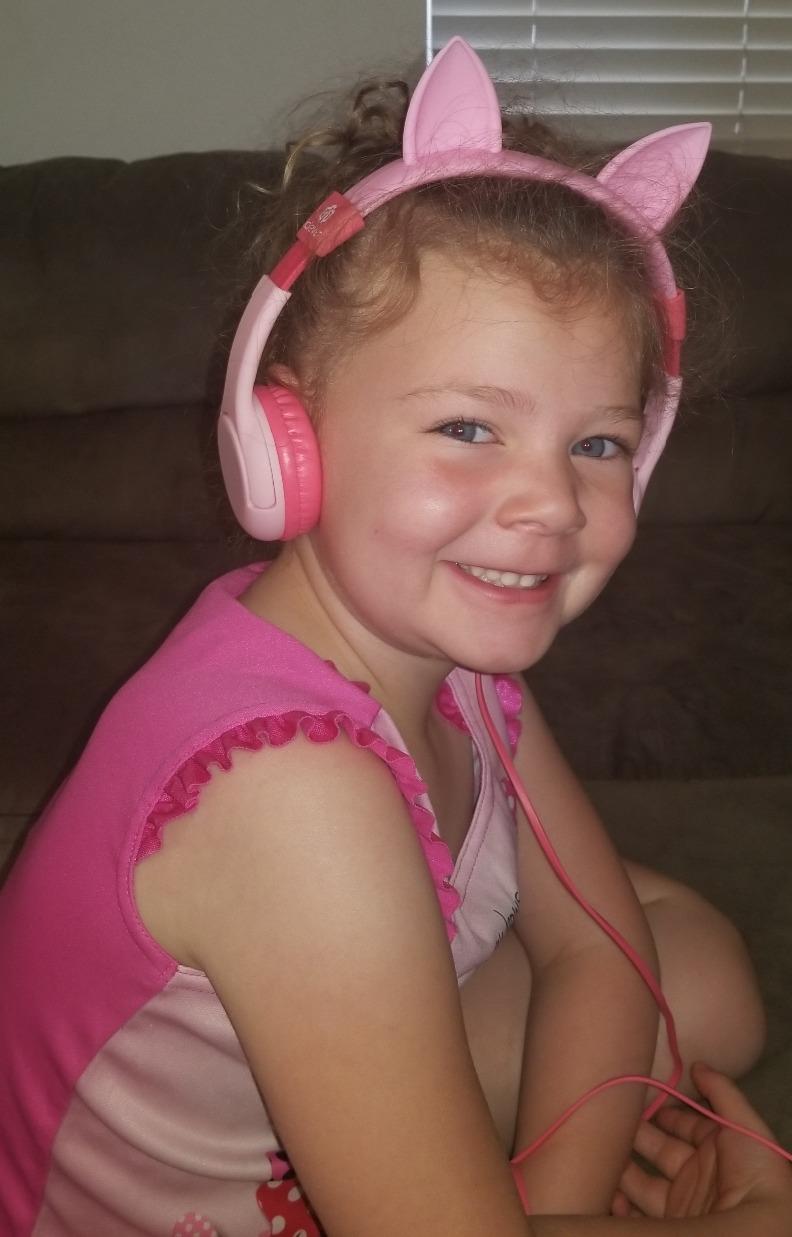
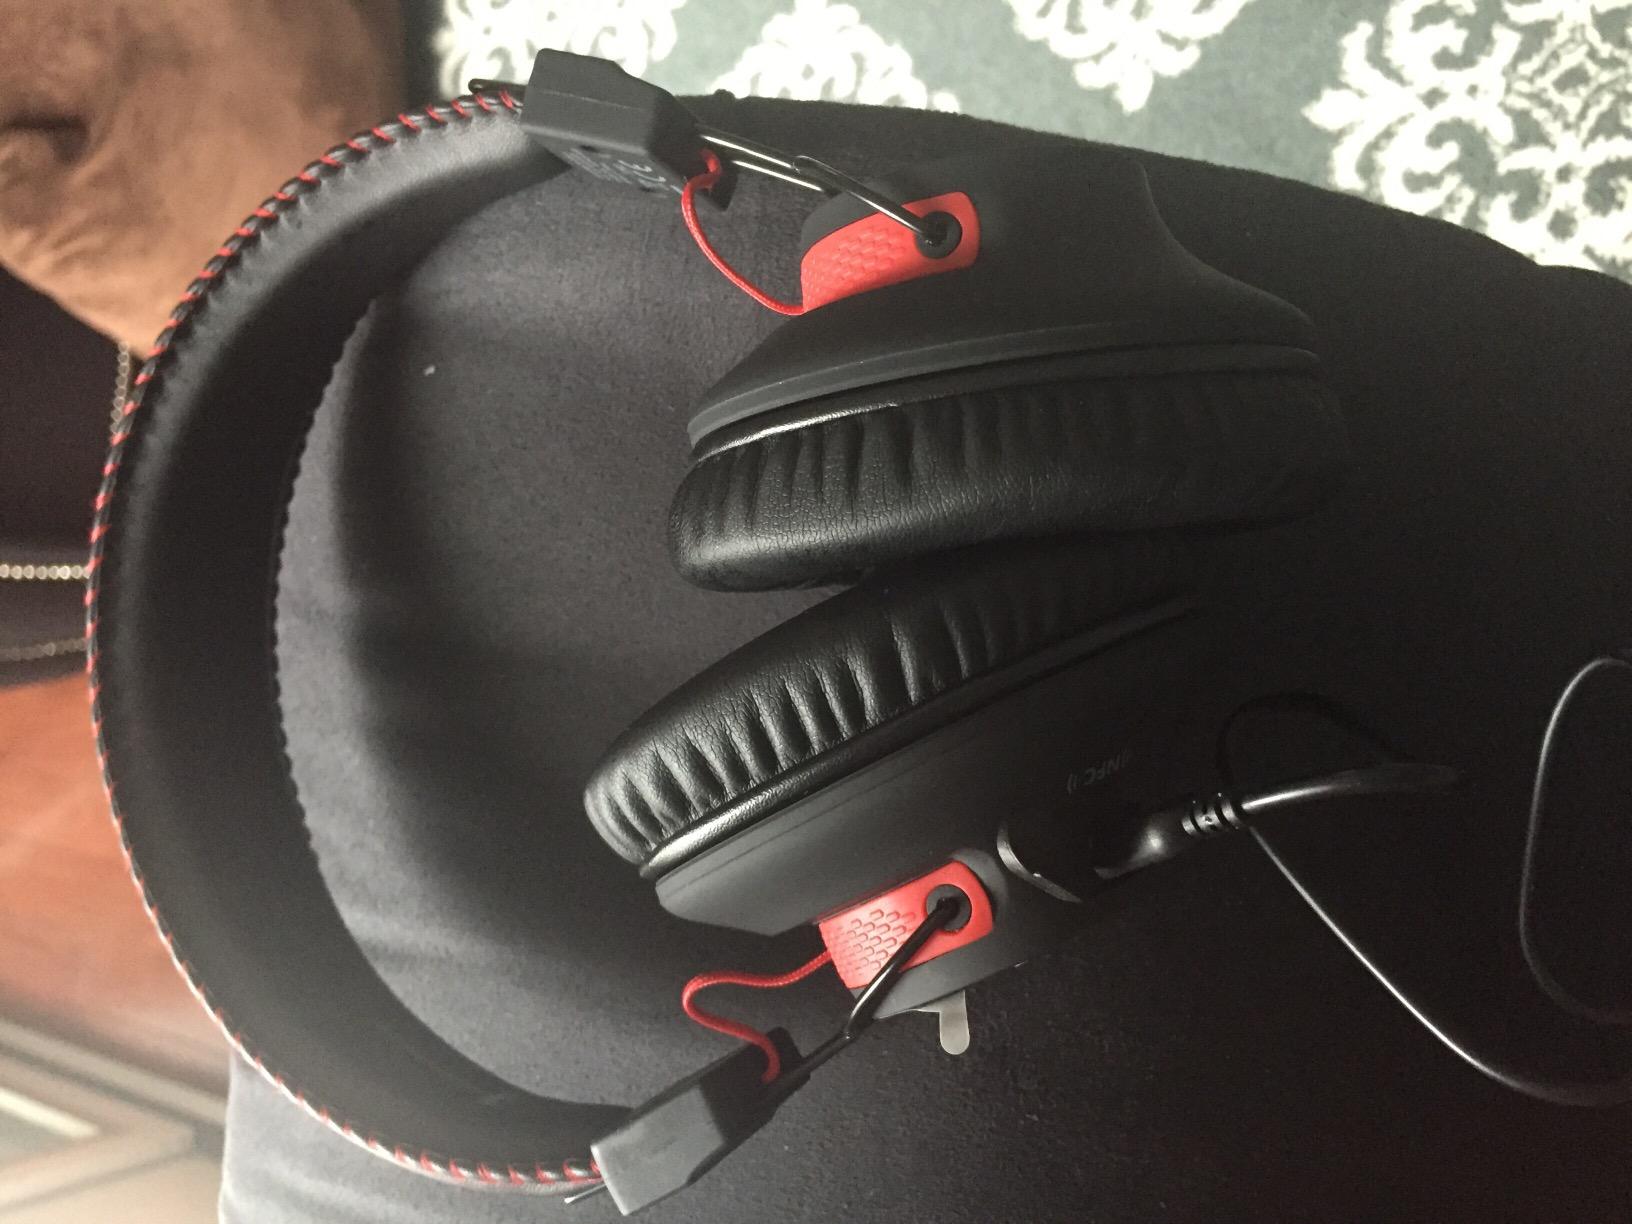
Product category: headphones
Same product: no